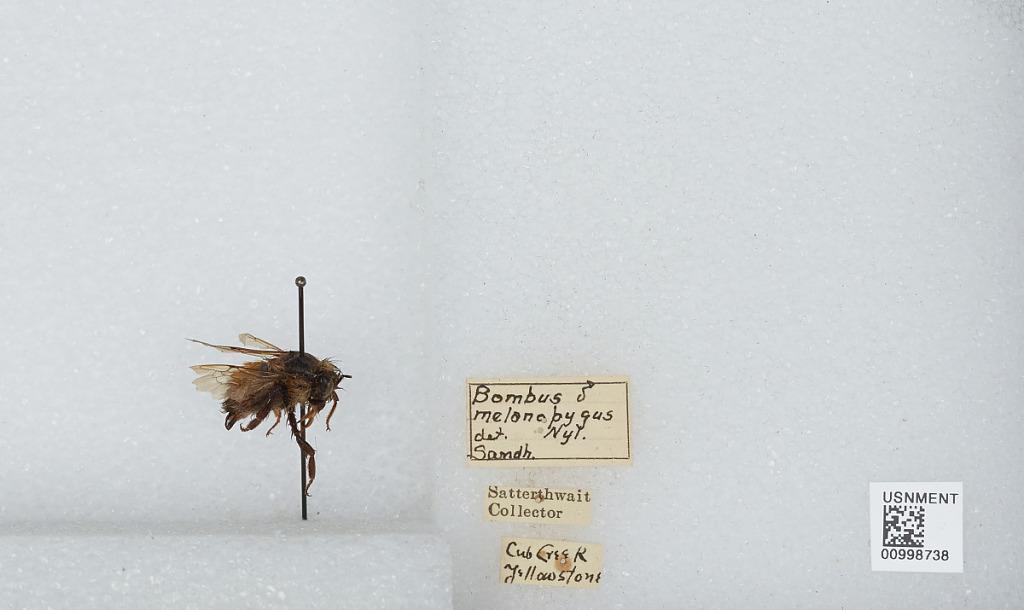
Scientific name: Bombus (Pyrobombus) melanopygus Nylander
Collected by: Satterthwait
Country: United States
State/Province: Wyoming
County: Park
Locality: Cub Creek, Yellowstone
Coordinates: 44.5042, -110.196
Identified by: Sandhouse, G.